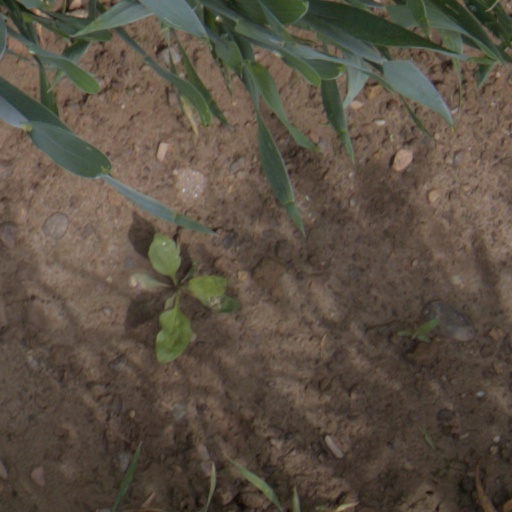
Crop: wheat